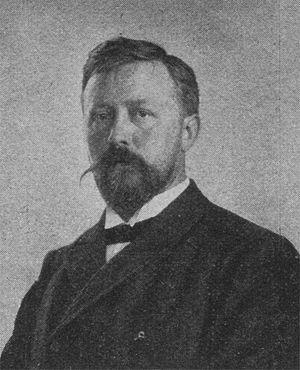
Friedrich Kallmorgen est un peintre allemand.